The State of the Union (European University Institute)

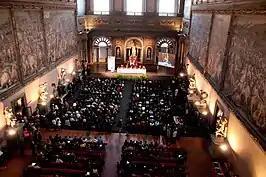
Salone dei Cinquecento in Florence's city hall during the State of the Union

The three-day event is typically held across various venues in and around Florence, such as the EUI's hilltop properties in Fiesole and the central Palazzo Vecchio. The program includes: